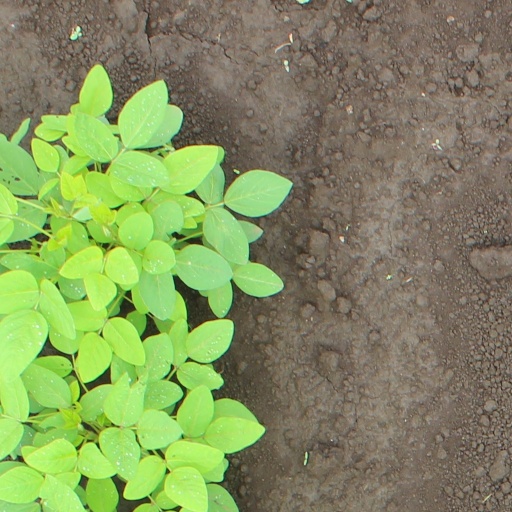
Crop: soybean